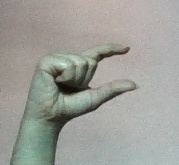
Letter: dal